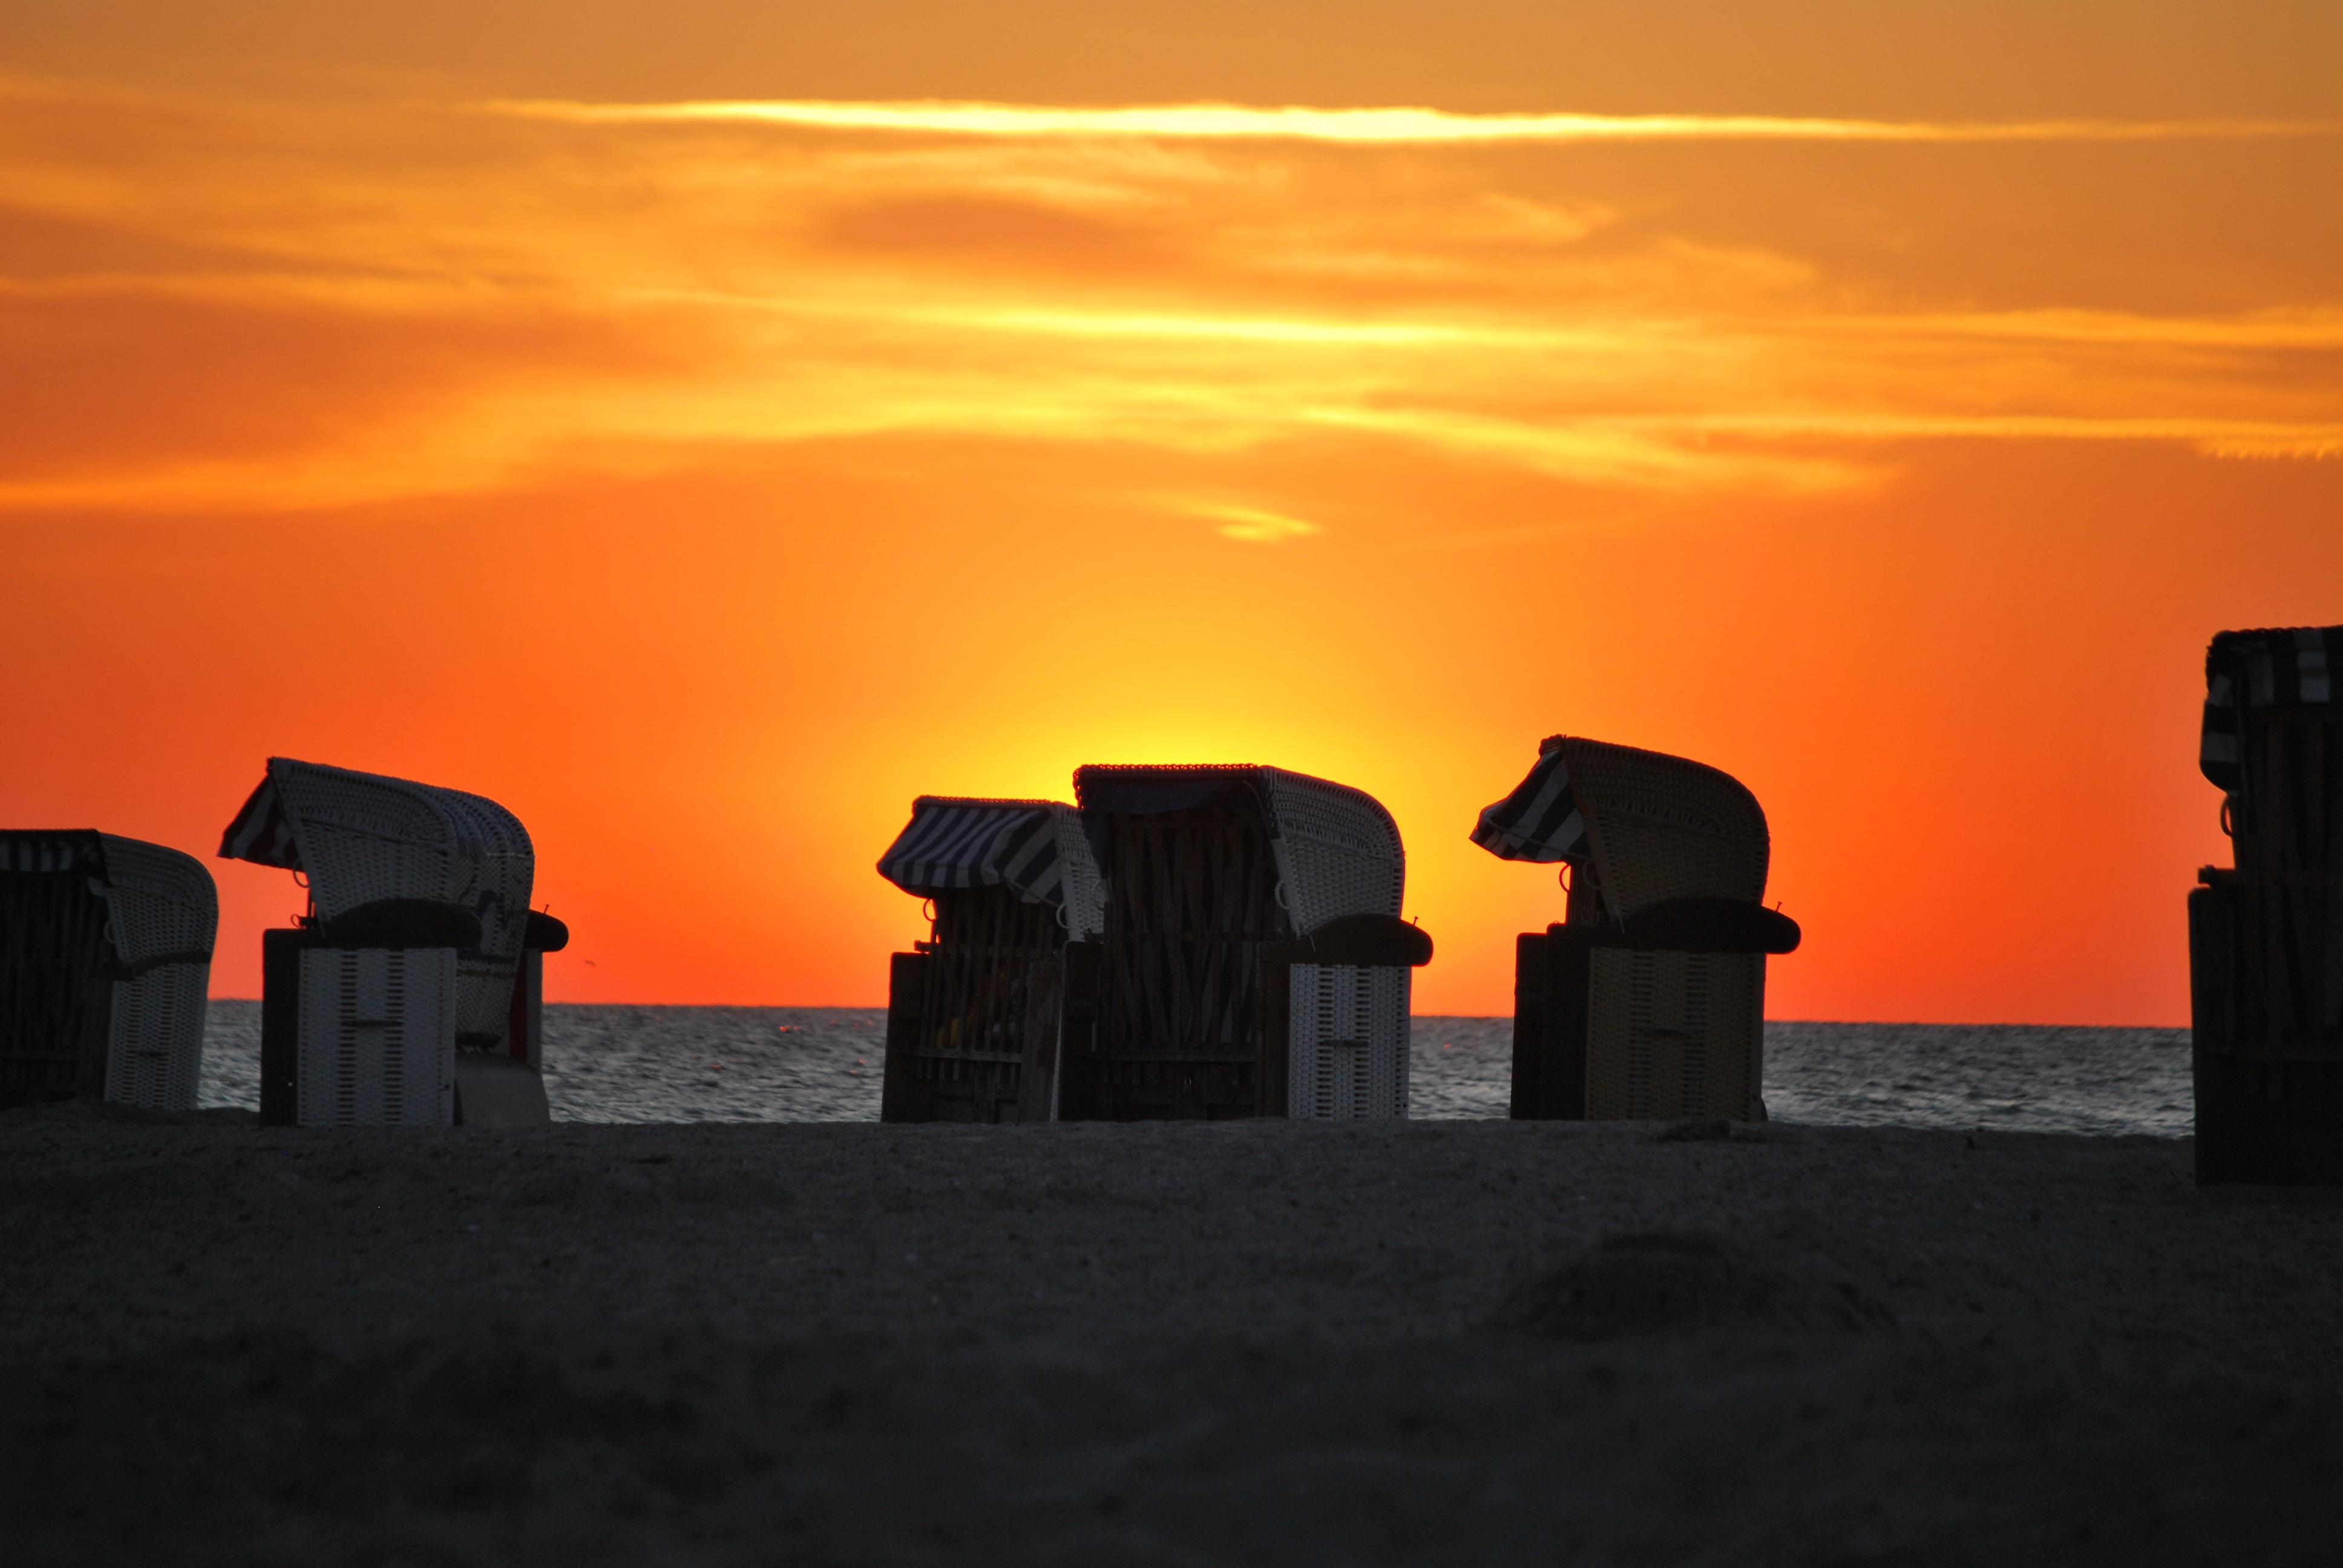
horizon, cloud, sky, sun, sunrise, sunset, skyline, sunlight, morning, dawn, dusk, evening, baltic sea, afterglow, beach chair